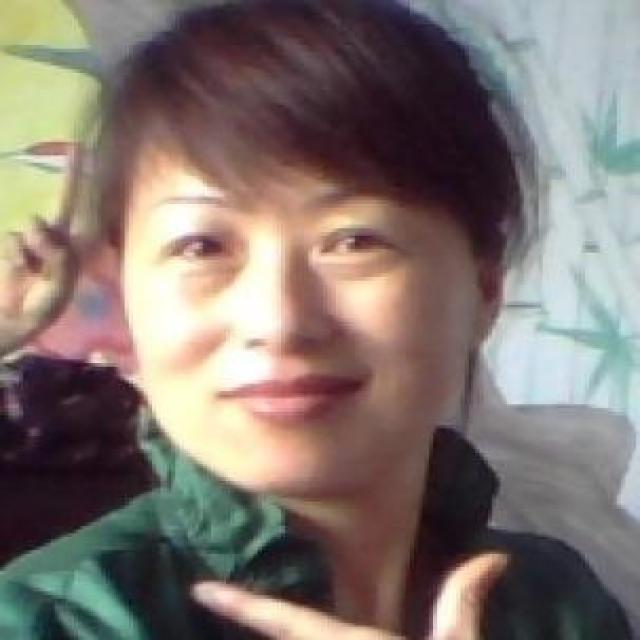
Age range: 21-44